Bronze Tablet

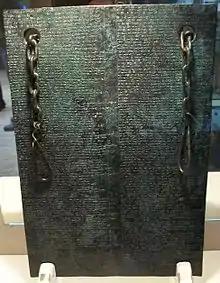
Photograph of the tablet

The Bronze Tablet, also known as the Kurunta Treaty, (Bo 86/299) is a bronze tablet with a Hittite language cuneiform inscription dating to the Bronze Age and setting forth a vassal treaty between Hittite King Tudhaliya IV and his cousin, King Kurunta of Tarhuntassa. While thousands of Hittite clay tablets have been unearthed, the Hattusa Bronze Tablet is the only Hittite metal tablet discovered so far. It was discovered near the Sphinx Gate of the Hittite capital Hattusa (modern day Bogazköy, Turkey). The tablet is housed at the Museum of Anatolian Civilizations in Ankara.